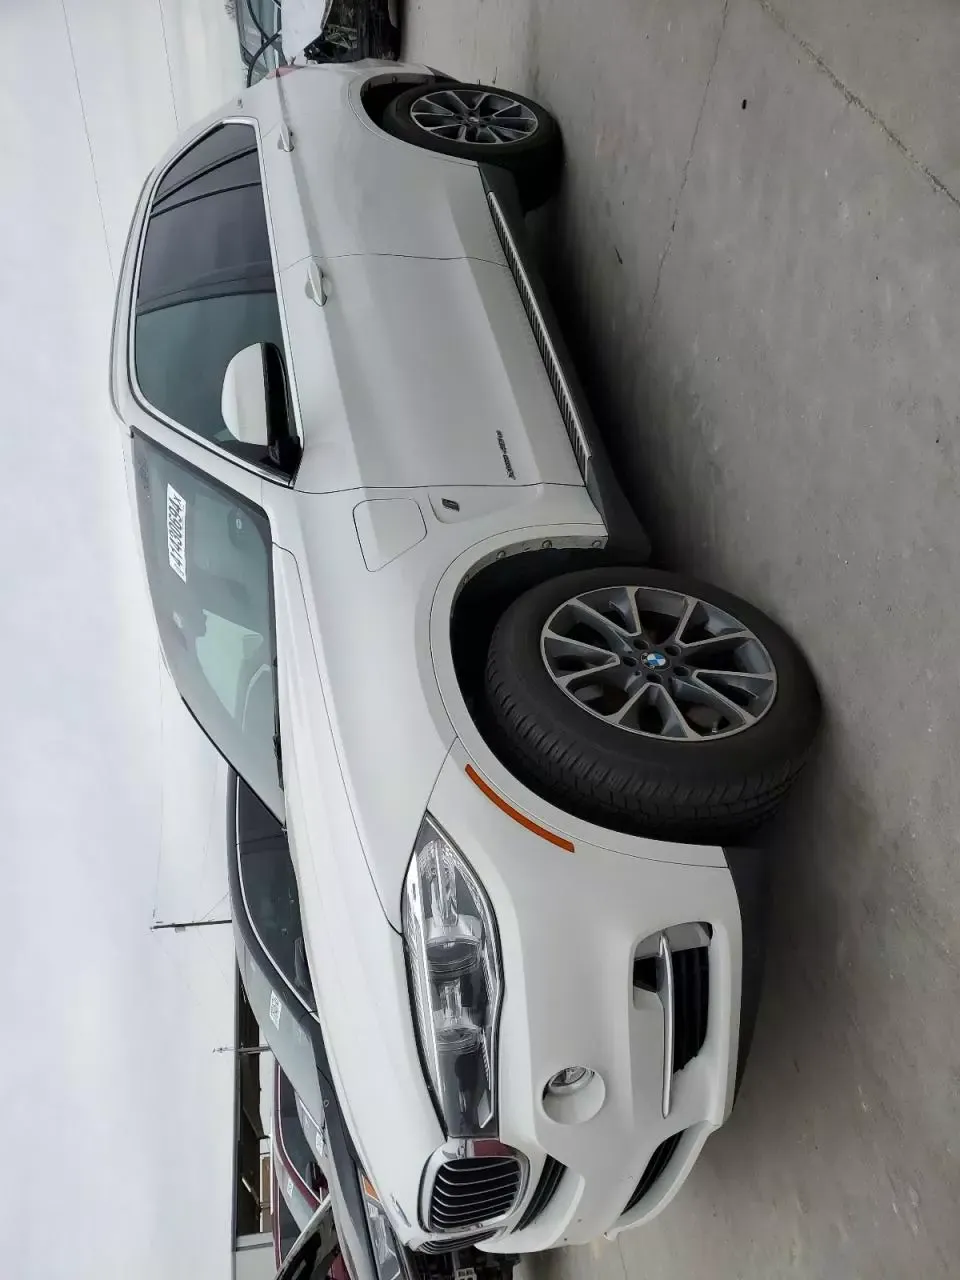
Aucun dommage détecté.
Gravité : aucun